Christmas Eve

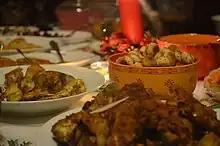
Lithuanian Christmas Eve table with "kūčiukai"

Lithuanian Christmas Eve blends pagan and Christian traditions, as initially it was a celebration of the winter solstice. Traditionally, Lithuanians believed that animals could talk on that night, and it was possible to predict the future with charms and various games. "Kūčios" ("Holy Meal") is the most important event of the year and family reunion. Dead relatives are remembered with an empty plate set at the table. The feast starts after the rise of the evening star. No products made from meat, milk and alcohol are allowed during the Kūčios. In all, 12 dishes are served, all of them rustic, made from grains, fish, dried fruit or mushrooms including "kūčiukai". Small biscuits soaked in poppy seed milk are served. After the dinner is over the table is left uncleared overnight for the feast of "vėlės" (spirits or soul).